French ironclad Héroïne

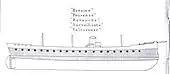
Right elevation line drawing of the class; the shaded area shows the armor protection

The "Provence" class was designed as an enlarged version of the s with thicker armor, more powerful guns, and better seakeeping qualities. "Héroïne" was the only ship of the class with an iron hull and differed somewhat from her sister ships. She had a length of at the waterline, a beam of , and a draft of at deep load. The ship displaced . Her crew numbered 579–594 officers and enlisted men.